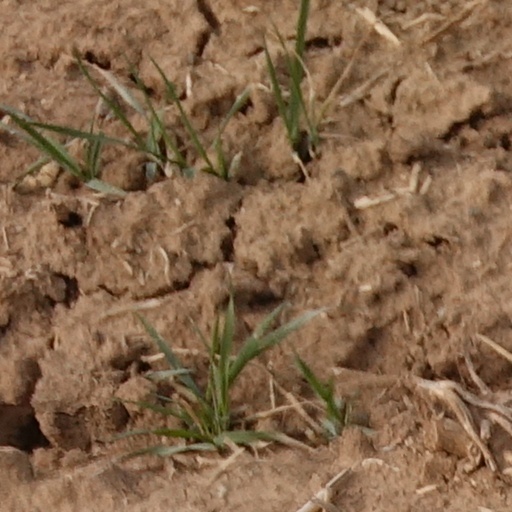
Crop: wheat